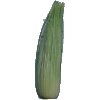
Label: corn_husk